Games by Apollo

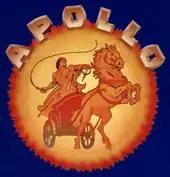
Older logo used on some cartridges

In 1980, Pat Roper was president of Texas-based National Career Consultants (NCC), a producer of educational films. He knew nothing about the games industry, but while playing "NFL Football" on the Intellivision, he realized that there was money to be made. Roper formed a game company called Games by Apollo, citing the name "Apollo" as a recognizable symbol of youth and activity.